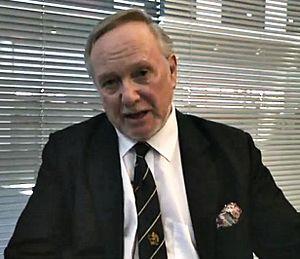
Le spécisme est la considération que l'espèce à laquelle un animal appartient, par exemple l'espèce humaine, est un critère pertinent pour établir les droits qu'on doit lui accorder. Ce concept éthique est surtout utilisé par les tenants de l'antispécisme, dans un contexte lié aux droits des animaux.
Richard D. Ryder, né en 1940 à Purbeck, dans le Dorset, est un écrivain et psychologue britannique. Il s'est fait connaître dans les années 1970 en tant que membre du groupe d'Oxford, un groupe d'intellectuels de l'université d'Oxford qui réfléchissaient au statut moral des animaux et aux traitements qu'ils subissaient, notamment l'expérimentation animale et l'élevage industriel. Il travaillait à l'époque au service psychologie de l’hôpital Warneford à Oxford, et a pratiqué lui-même des recherches sur les animaux.